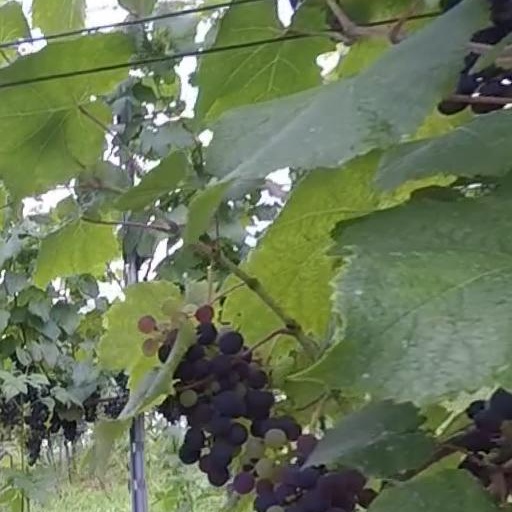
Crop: grape